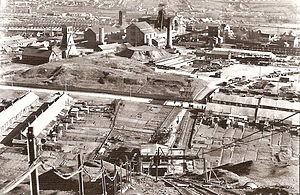
La fosse nᵒ 3 - 3 bis - 3 ter de la Compagnie des mines de Bruay est un ancien charbonnage du Bassin minier du Nord-Pas-de-Calais, situé à Bruay-la-Buissière. Le premier puits commencé le 27 octobre 1866 permet à la fosse d'extraire à partir de mars 1870. À cette date, et depuis deux ans, seule la fosse nᵒ 1 est productive, puisque la fosse nᵒ 2 a été abandonnée à cause de fortes venues d'eau. La fosse est rapidement très productive. Un puits nᵒ 3 bis est ajouté en juin 1891 et un puits nᵒ 3 ter en juin 1916. D'immenses cités minières sont établis. La fosse possède deux terrils nᵒˢ 10 et 10 bis, 3 de Bruay Ouest et 3 de Bruay Est.
La Compagnie des mines de Bruay extrayait la houille dans le Bassin minier du Nord-Pas-de-Calais. Elle exploitait dix-huit puits de mine répartis sur huit sites de production situés à Bruay-la-Buissière, Haillicourt, Divion et Houdain.